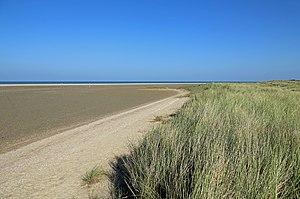
Oye-Plage (département du Pas-de-Calais, France)
La réserve naturelle nationale du Platier d'Oye est une réserve naturelle nationale située en bord de mer dans le Pas-de-Calais. Classée en 1987, elle s'étend sur 391 ha et protège un ensemble de milieux littoraux favorable à l'avifaune migratrice.